Tourism in the Philippines

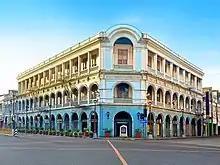
Villanueva Building (Calle Real) in Iloilo City

Among the most famous hiking areas in the country are Mount Apo, Mount Pinatubo, Mount Halcon, Mount Banahaw, Mount Makiling, and Mount Pulag. An Online magazine, Culture Trip, cited Mount Batulao in Batangas, Masungi Georeserve in Rizal, Tarak Ridge in Bataan, Mount Daraitan and Maynoba in Rizal, Kibungan Circuit in Benguet, and Mount Pulag in Nueva Vizcaya for having the most spectacular hiking trails in the country in 2017.